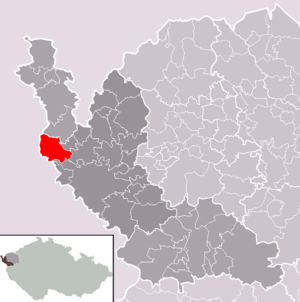
Libá est une commune du district de Cheb, dans la région de Karlovy Vary, en République tchèque. Sa population s'élevait à 741 habitants en 2018.